Lotus Seven

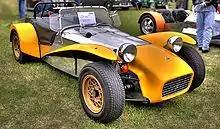
1970 Lotus Super 7

Between 1970 and 1975, following a representation agreement, Lotus Argentina SA obtained the licence to manufacture the Lotus Seven in Argentina. This production reached approximately 51 units. These vehicles were not replicas but built under licence and branded as Lotuses.